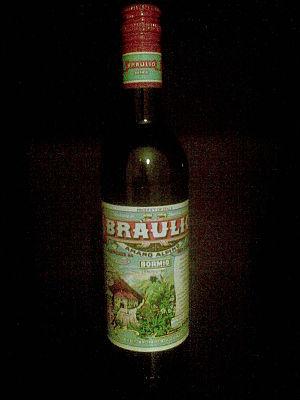
L'amaro Braulio est un amer italien, de la Valteline produit à Bormio par la maison Peloni depuis 1875 et reconnaissable à son étiquette paysagère, comme beaucoup d'amari de montagne.